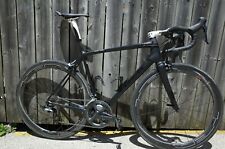
Vehicle type: Bikes